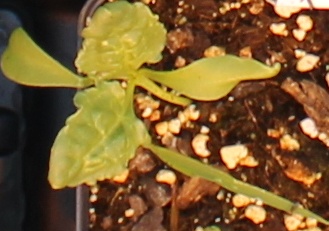
Label: Sugar beet